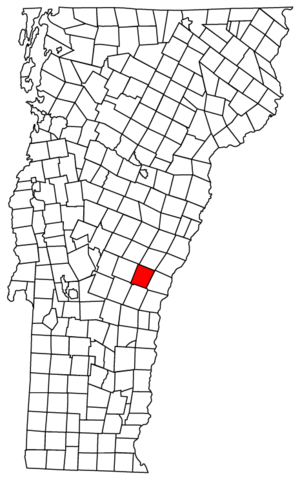
Pomfret est une ville du comté de Windsor au Vermont, aux États-Unis. Sa population s’élevait à 904 habitants lors du recensement de 2010, estimée à 894 habitants en 2014.